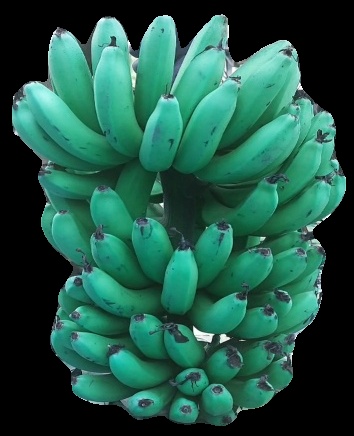
Variety: pachbale
Grade: grade3